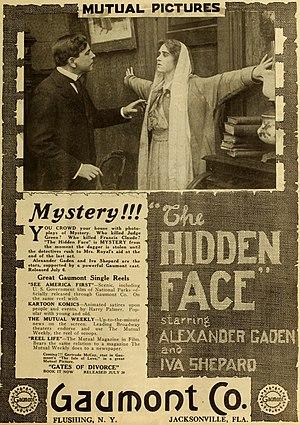
Iva Shepard est une actrice américaine, née le 23 avril 1886 à Cincinnati, et morte le 26 janvier 1973 à Arcadia.